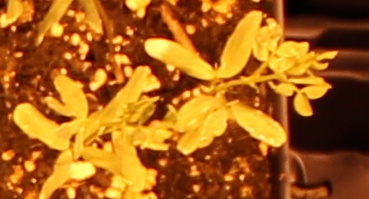
Label: Lentil